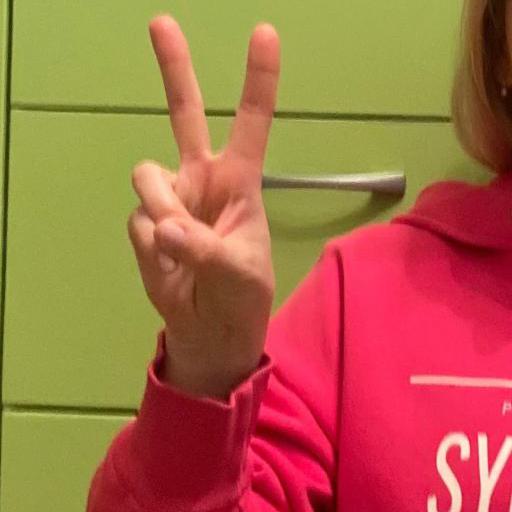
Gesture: peace